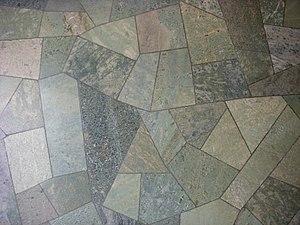
Le marbre vert de Suède ou simplement vert de Suède ou vert suédois, est un marbre extrait de carrières de la région du Kolmården, dans le nord-est de la province d'Östergötland en Suède. Il est à grain fin, avec une teneur importante en silicates dont en particulier la serpentine, qui lui donne ses teintes variant du vert olive léger à des tons très foncés.